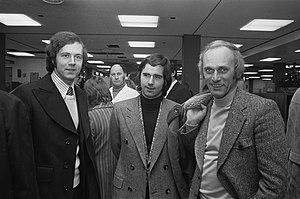
Franz Anton Beckenbauer, né le 11 septembre 1945 à Munich, est un footballeur international puis entraîneur allemand.
Gerhard Müller, plus connu comme Gerd Müller, né le 3 novembre 1945 à Nördlingen, est un ancien footballeur international allemand.
L'histoire du Bayern Munich commence en 1900. Le club accède à l'élite en 1965, deux ans après la création de la Bundesliga. À ce moment-là, le grand club munichois est le TSV Munich 1860 ce qui donne lieu à des derbys de haute qualité. Mais il se fait très vite remarquer et dépasse son rival, notamment en coupes d'Europe et en championnat.